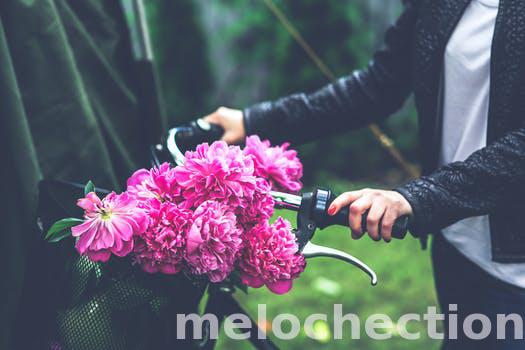
Label: Watermark